Harrington on Hold 'em

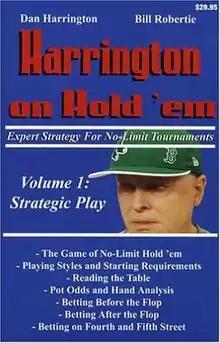
Cover page for the first book in the series

Harrington on Hold 'em is a series of poker books about poker strategy, particularly for Texas hold 'em poker tournaments. They were all written by Dan Harrington and Bill Robertie and published by Two Plus Two Publishing.